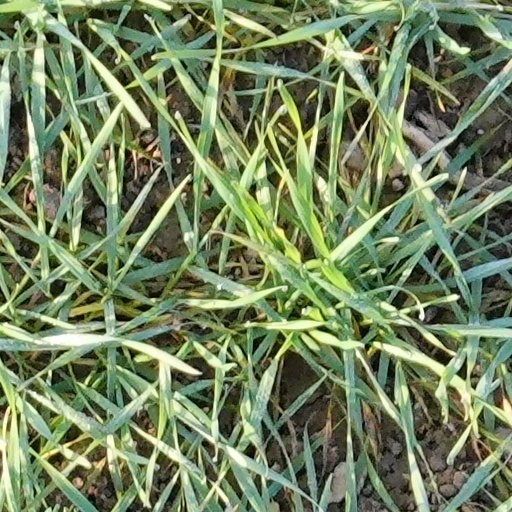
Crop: wheat